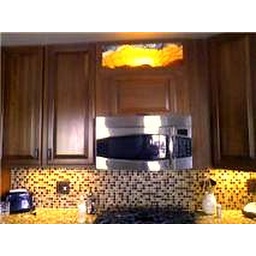
Close up of stained glass insert to fill void above microwave cabinet. Light is wired to the undercab lights.